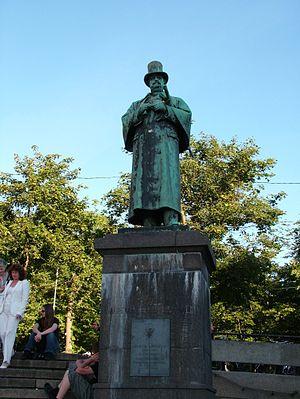
Alexander Lange Kielland est l'un des plus grands auteurs norvégiens du XIXᵉ siècle. Avec Ibsen, Bjørnson et Lie il est présenté par son éditeur Gyldendal comme l'un des quatre plus grands auteurs de la littérature norvégienne.